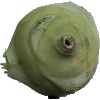
Label: Kohlrabi 1